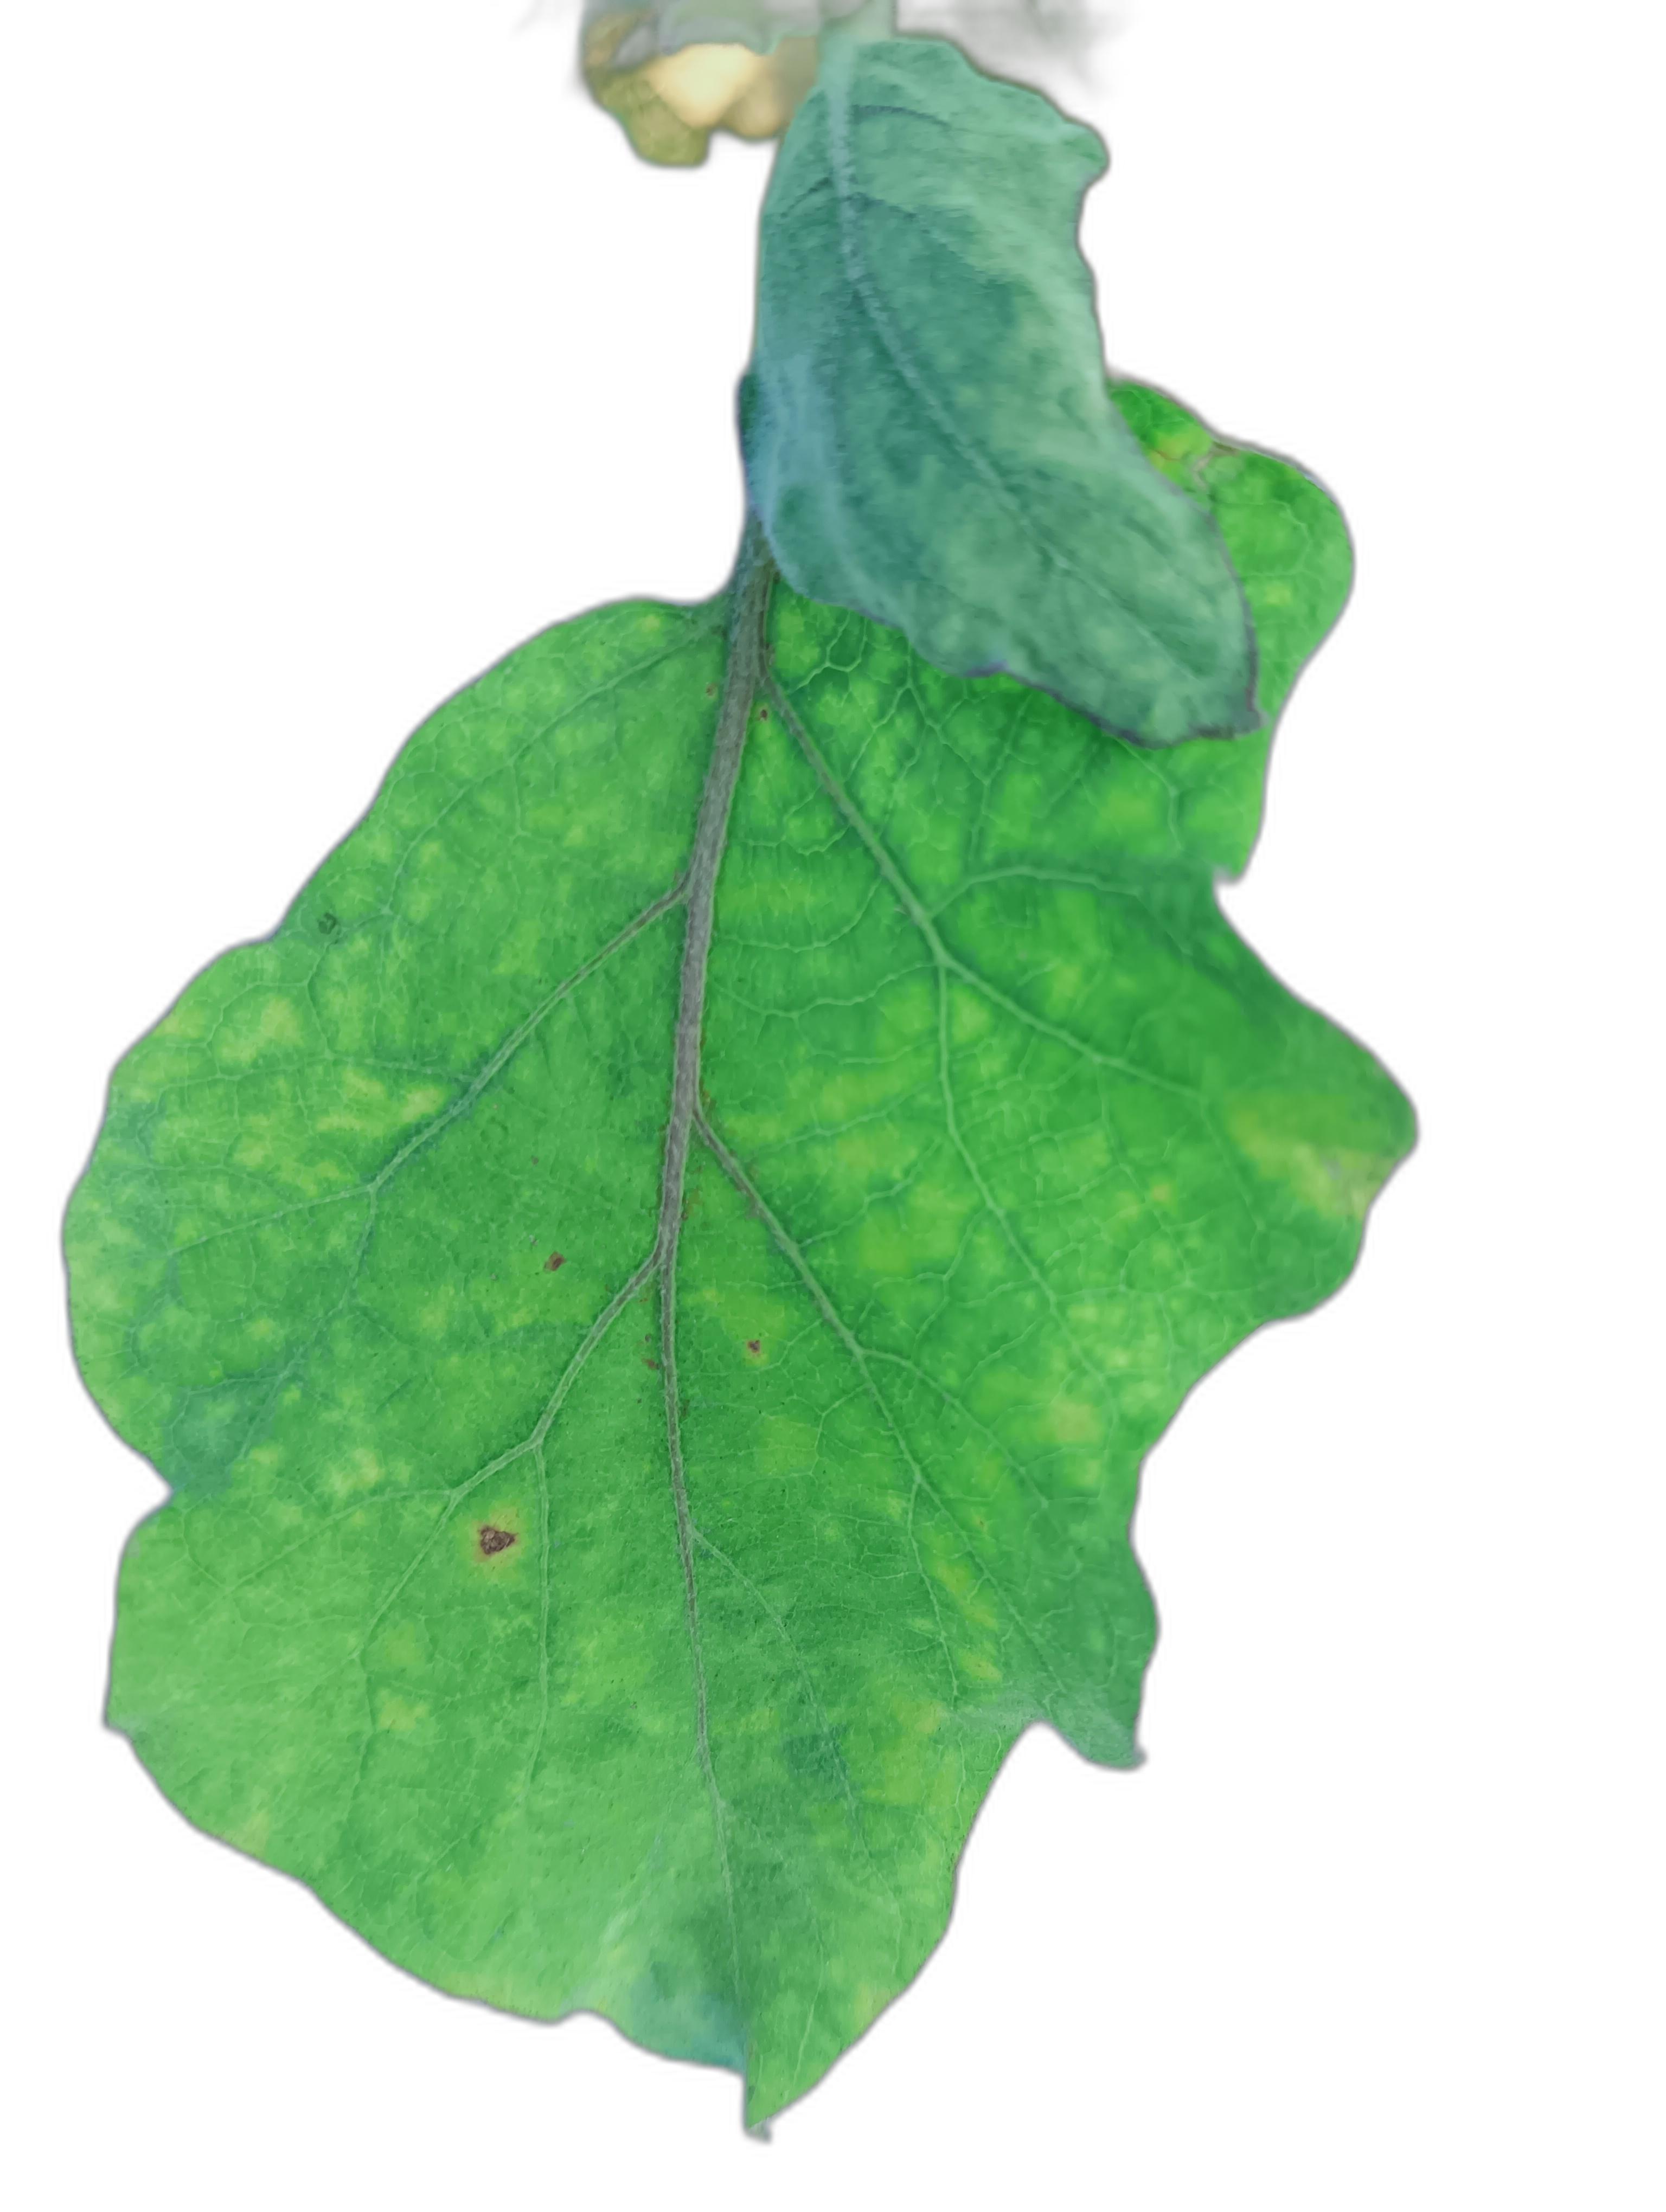
Label: Leaf Spot Disease